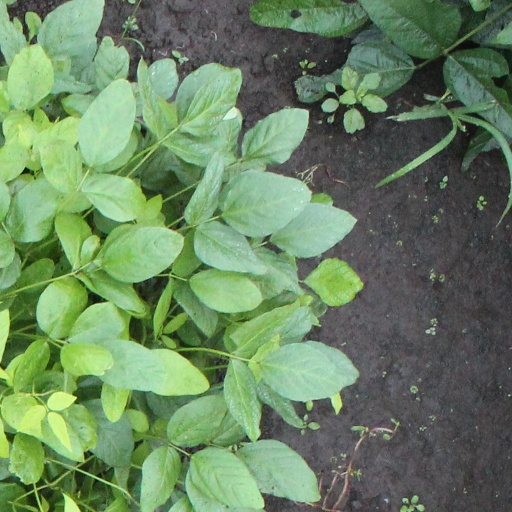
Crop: soybean